Mountain Patrol: Kekexili

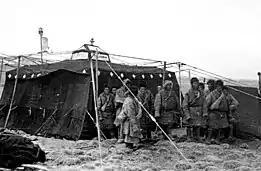
Tibetan nomads wearing chuba and their yak hair tent in the early 20th-century Tibet

The film was shot on location in Kekexili, in both Mandarin and the Tibetan language. Except for the two leads Qi and Tobgyal, all of the cast is made of Tibetan amateur actors. Despite the low budget, development benefited from much corporate support, being funded in majority by Columbia Pictures, Warner Bros. and Canon.